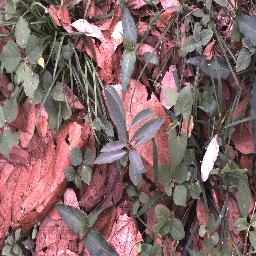
Label: rubber_vine